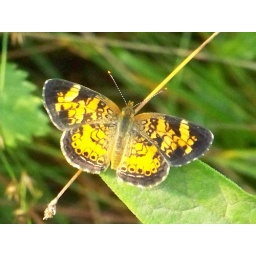
Pearly Crescentspot butterfly female 1 by Jesse Casbon